Chiara Lubich

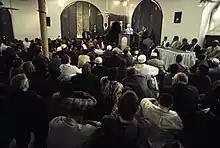
Chiara Lubich addressing the Malcolm Shabazz Mosque in Harlem, New York

In May of that same year, she was invited to the Malcolm Shabazz Mosque in New York, where once again she simply shared her Christian experience with 3,000 Muslims, referencing quotes from Islam that were similar to the Gospel, to which the crowd responded, "God is great!" At the end of the meeting, she made a pact of fraternity with their leader, Imam Warith Deen Mohammed.